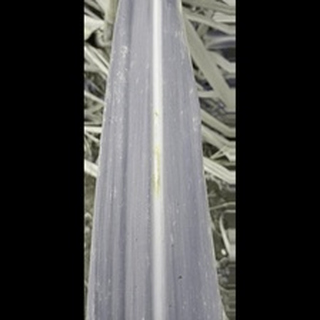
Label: sugarcane_red_rot